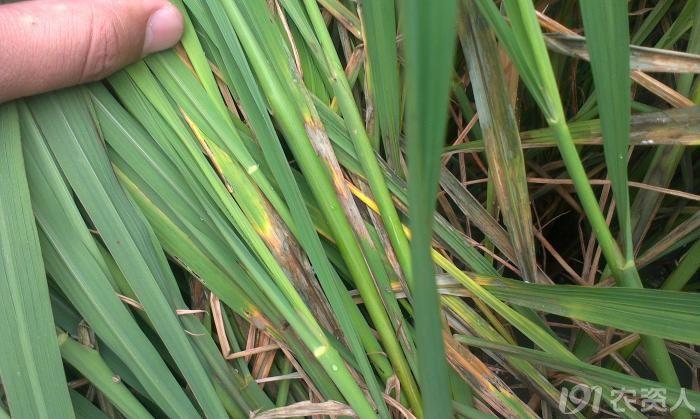
Plant: Rice
Disease: rice sheath blight